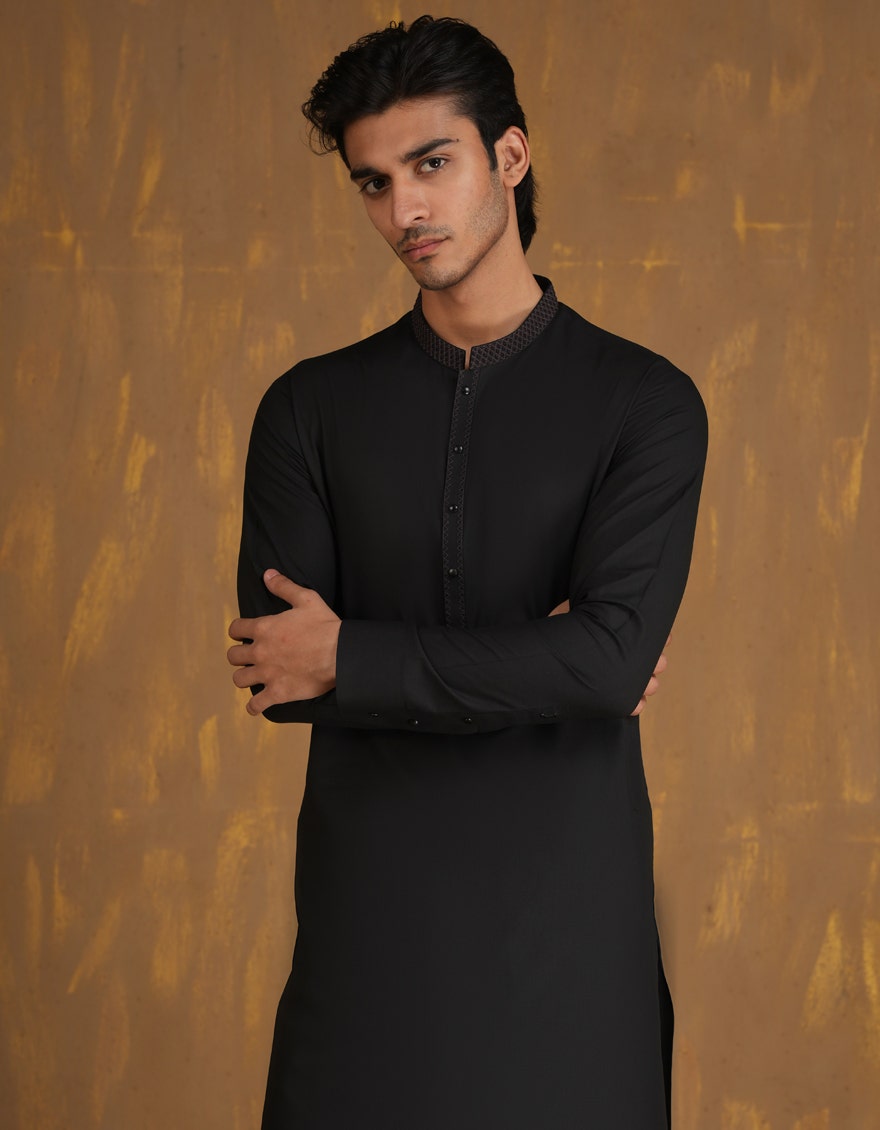
black kurta pajamas